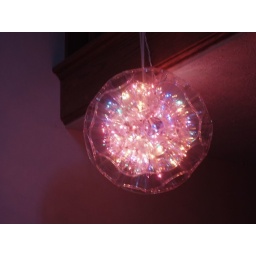
very shiny ball made with plastic cups by aunt Peggy